Yulianna Tunytska

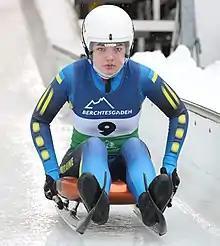
Tunytska in 2021

Yulianna Ihorivna Tunytska (born 7 August 2003 in Kremenets, Ukraine) is a Ukrainian luger.